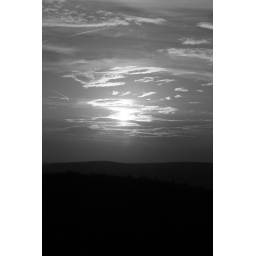
It was still so bright and clear above you really couldn't see much of the ground in the valley below.